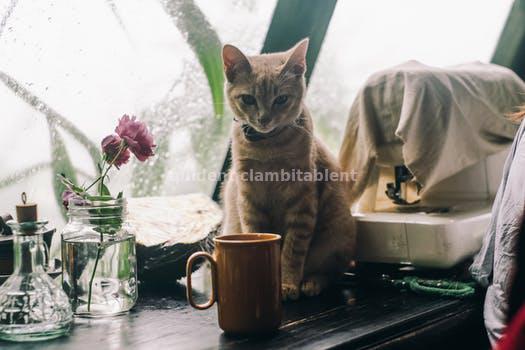
Label: Watermark